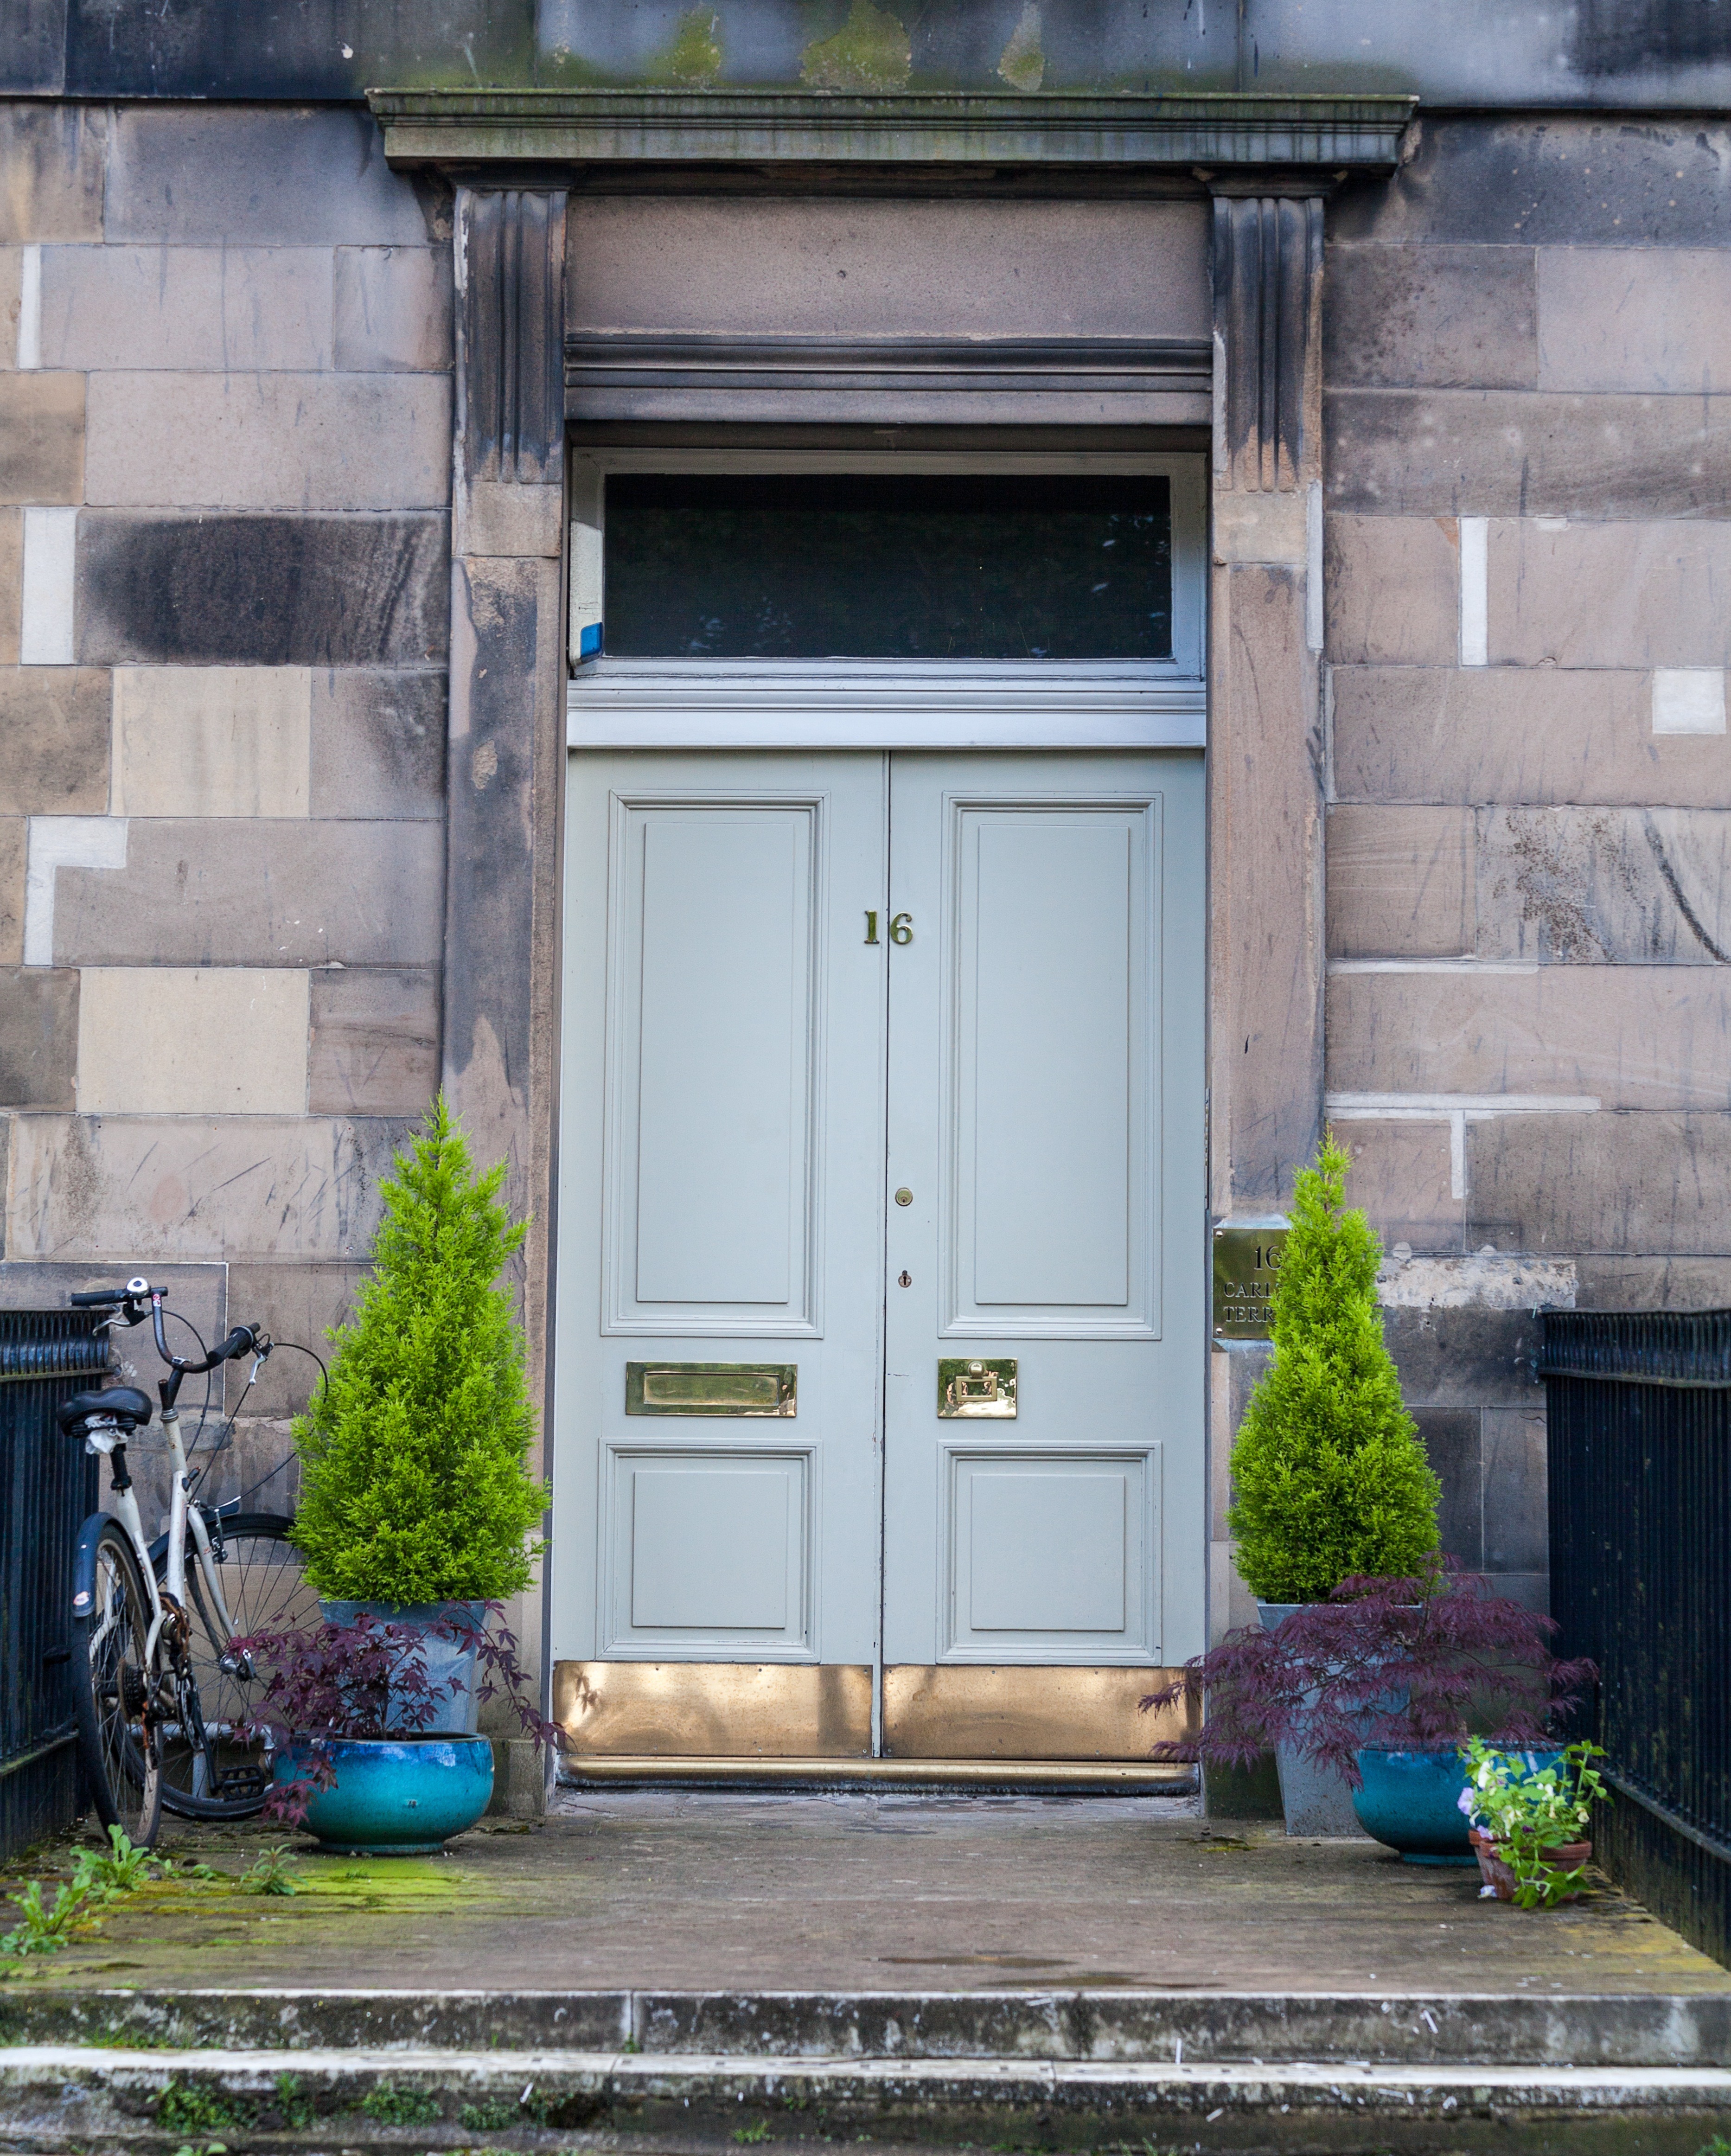
architecture, wood, house, window, building, home, wall, stone, shed, facade, blue, door, doorway, plants, outside, wooden, scotland, edinburgh, urban area, residential area